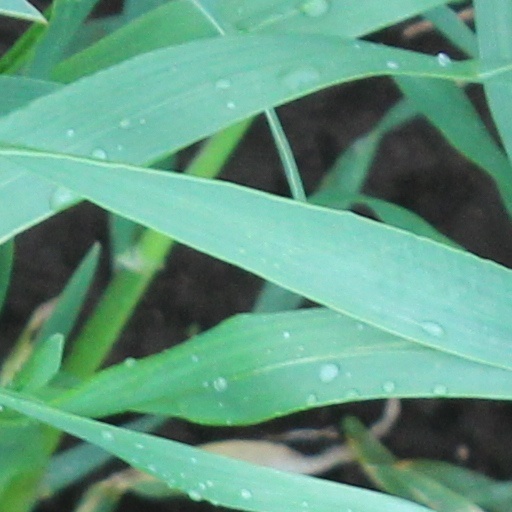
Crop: wheat